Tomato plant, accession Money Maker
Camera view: tilt-top (135 deg); turntable rotation: 180 degrees
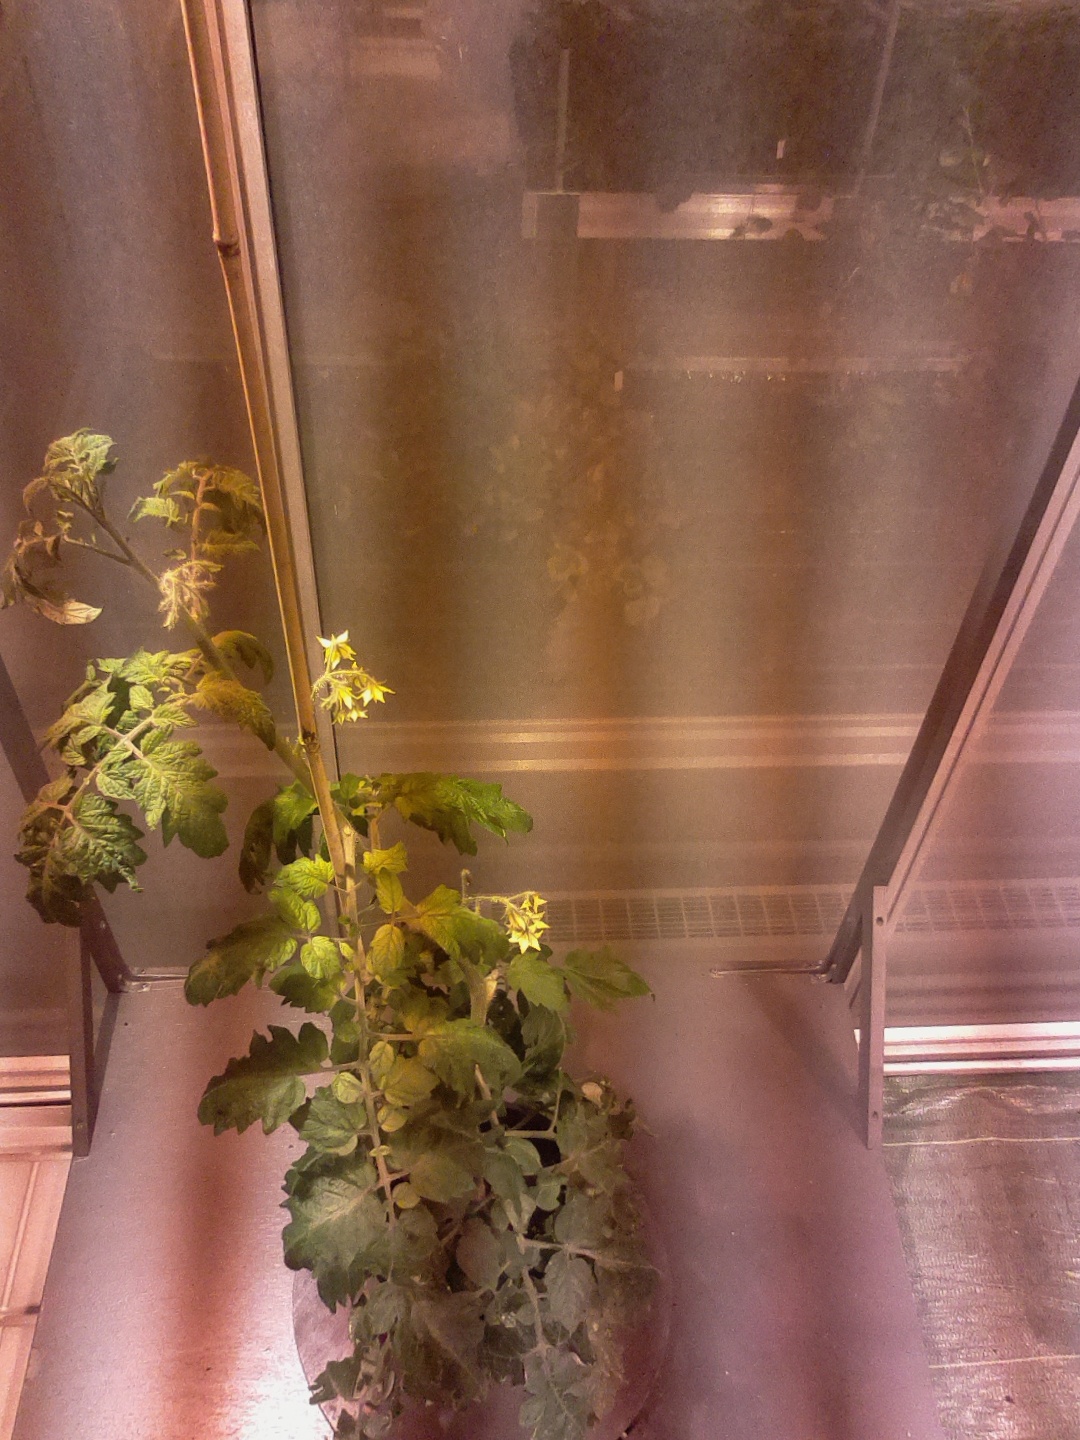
BBCH growth stage 67: Full flowering, 70%-80% of flowers open, more petals falling